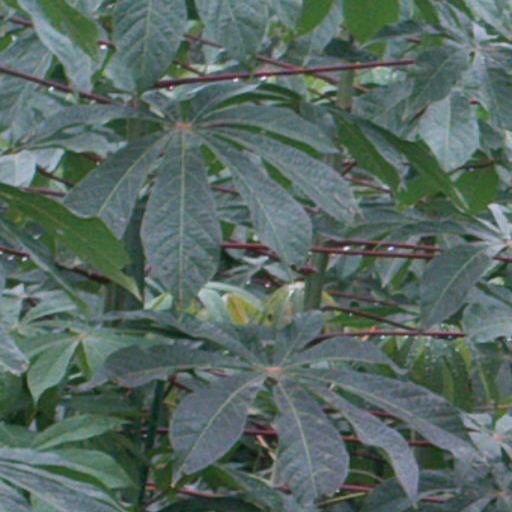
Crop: cassava